Priory of Vrana

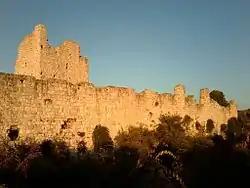
Remains of monastery walls and tower.

The Priory of Vrana is a ruined monastery near the Croatian town of Vrana. During the medieval period the monastery is mentioned in historical sources since 11th century as fortress of Vrana (castrum Auranae) and Benedictine monastery.